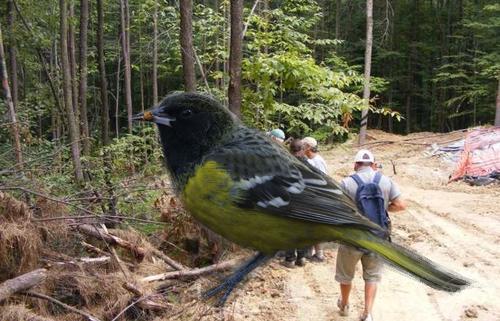
Bird species: Scott_Oriole
Bird type: landbird
Background: land